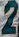
Number: 2